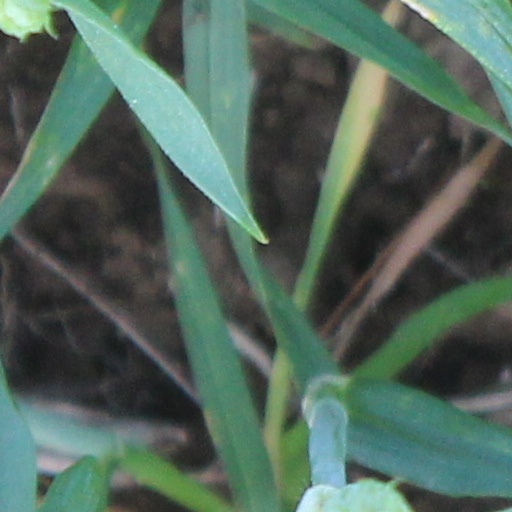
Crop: wheat